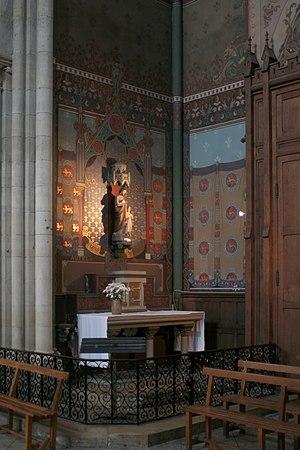
Église Saint-Jean-Baptiste de Belleville, Paris 19e
L’église Saint-Jean-Baptiste de Belleville est une des premières églises d'architecture néogothique construites à Paris. Située au 139 rue de Belleville, dans le 19ᵉ arrondissement de Paris, elle fut construite entre 1854 et 1859.